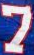
Number: 7